La Fourche station

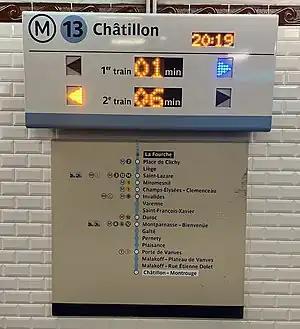
A special usage of SIEL at La Fourche, Line 13

La Fourche is a station of the Paris Métro, serving Line 13.